Stephanie A. Finley

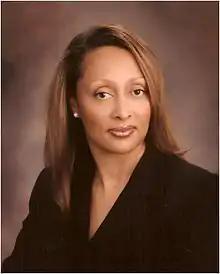
United States Attorney Official Portrait

Stephanie Ann Finley (born 1966) is the former United States Attorney for the Western District of Louisiana and is a former nominee to be a United States district judge of the United States District Court for the Western District of Louisiana.